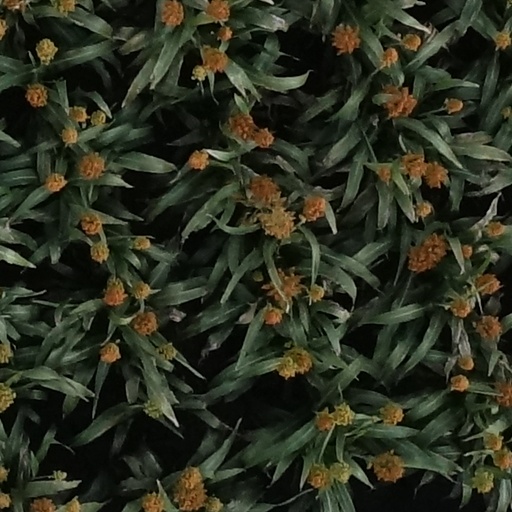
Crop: sorghum